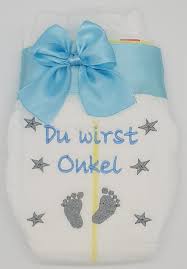
Waste category: trash